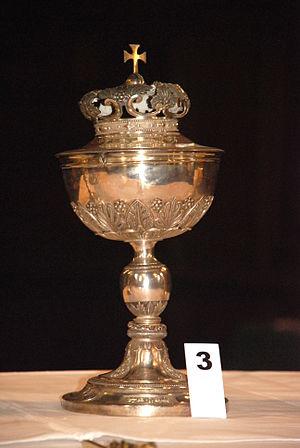
Belgique - Brabant wallon - Genappe - Baisy-Thy - Église Saint-Hubert - Ciboire offert en 1817 par Anna Pavlovna, grande-duchesse de Russie, princesse d'Orange et reine des Pays-Bas.
L'église Saint-Hubert est une église de style classique située à Baisy-Thy, village de la commune belge de Genappe, en Brabant wallon.